Salvador Litvak

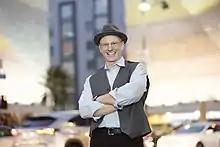
Salvador Litvak in Los Angeles in 2017

Salvador Alejandro Litvak is a Chilean-American filmmaker, author and social media influencer. He has written and directed three theatrically released feature films, "When Do We Eat?" (2006), "Saving Lincoln" (2013) and "Guns & Moses" (2025). As the Accidental Talmudist, Litvak shares Jewish wisdom with over one million followers on his Facebook page and hosts "AT Daily", a Talmud study show on Facebook Live and YouTube. His first book, "Let My People Laugh: The Greatest Jewish Jokes of All Time!" was released by Skyhorse Publishing in November, 2024.